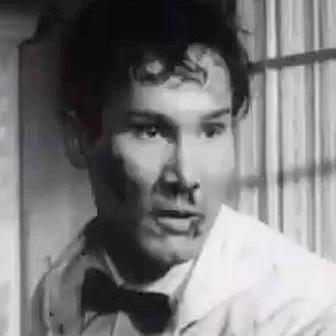
Age: 33